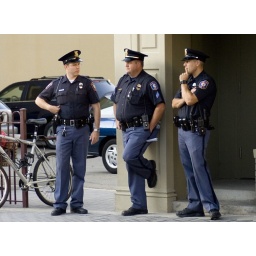
boys in blue